Edward, King of Portugal

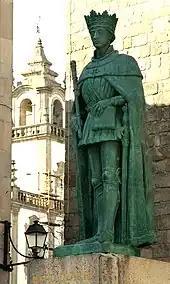
Statue of King Edward in Viseu, by Álvaro de Brée, 1955

The colony at Ceuta rapidly became a drain on the Portuguese treasury, and it was realised that without the city of Tangier, possession of Ceuta was worthless. After Ceuta was captured by the Portuguese, the camel caravans that were part of the overland trade routes began to use Tangier as their new destination. This deprived Ceuta of the materials and goods that made it an attractive market and a vibrant trading locale, and it became an isolated community.